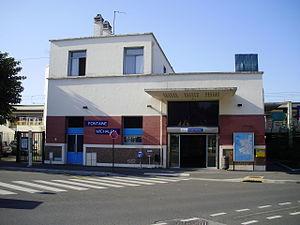
Gare de Fontaine Michalon, à Antony, Hauts-de-Seine, France (entrée principale, rue Mirabeau, au sud-est des voies)
La gare de Fontaine Michalon est une gare ferroviaire française de la ligne de Sceaux, située dans la commune d'Antony.